Mobile, Alabama

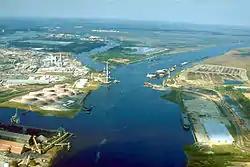
Port of Mobile at Chickasaw Creek

According to American Values Atlas data published in 2014, the majority of the population were Christians, with 36% identifying as white evangelical Protestant, 18% identifying as black Protestant, 13% as mainline Protestant, and 7% as Catholic. 14% of the population identified as unaffiliated with any religion. According to the 2024 American Community Survey estimates, 19.7% of the population was under 18. The median age was 38.6. The average family size was 3.13 people. The median household income in Mobile was $50,156, while the median income for a family was $73,717. 15.2% of the population were living below the poverty line.